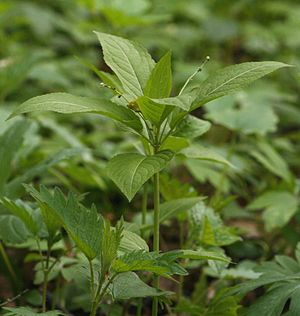
Almindelig bingelurt
Foto: Pleple2000
Foto: Pleple2000
Almindelig bingelurt er en 15-40 cm høj urt, der vokser i løvskove. Førne af Bingelurt står øverst på regnormes spiseseddel.